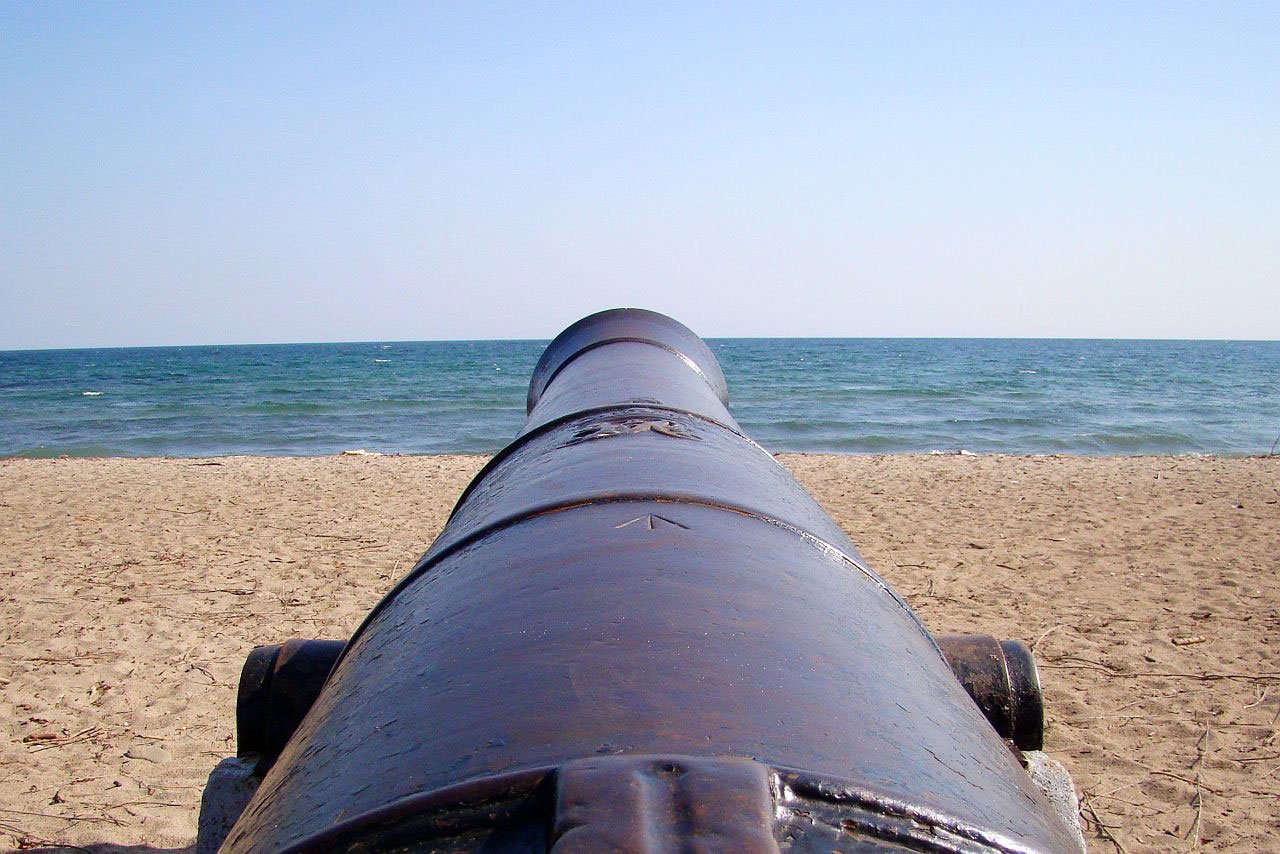
beach, sea, coast, water, sand, ocean, sky, wave, vacation, vehicle, surfboard, blue, body of water, gun, cannon, cape, atmosphere of earth, surfing equipment and supplies